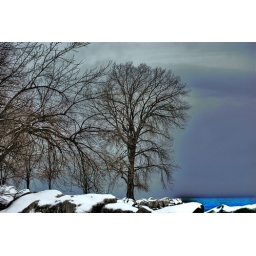
tree and rocks near dempster street beach, evanston 5-1 full